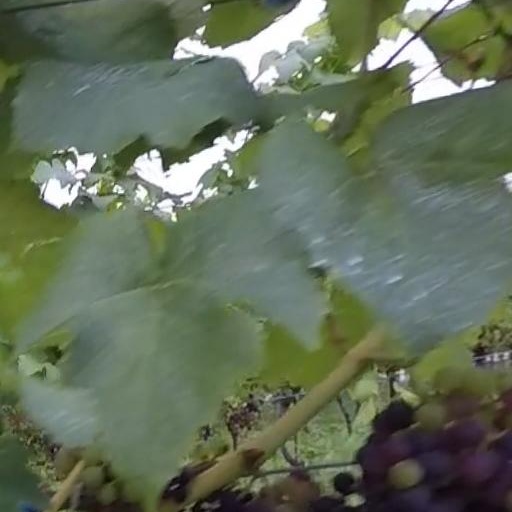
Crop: grape